Jinx Titanic

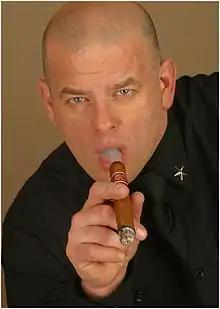
Jinx Titanic 2007

John Patrick Kamys, (born September 21, 1968, Chicago, Illinois, United States) better known by his stage name Jinx Titanic is an American composer, singer, songwriter, recording artist, and author, best known for his outrageous stage persona, and image as the beer-swilling, cigar-smoking, sexually-candid, lead singer of the eponymous rock band. Occasionally he will appear as a stage actor, movie actor, comedian, television personality, or host, and is also considered a notable member of the Queercore and Homocore movements.